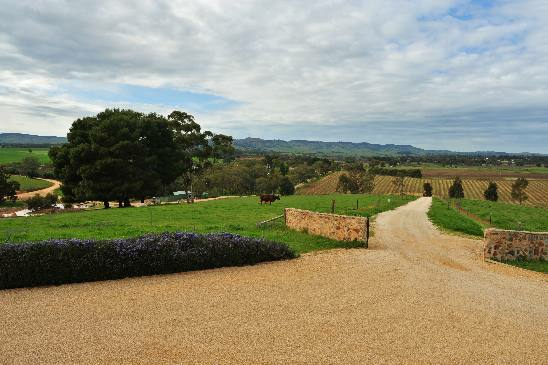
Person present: No